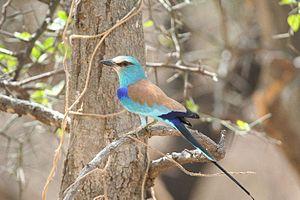
Rollier d'Abyssinie à Saly, Sénégal.
Coracias est un genre d'oiseau regroupant huit espèces appartenant à la famille des Coraciidae. Ces espèces ont pour nom normalisé rollier.